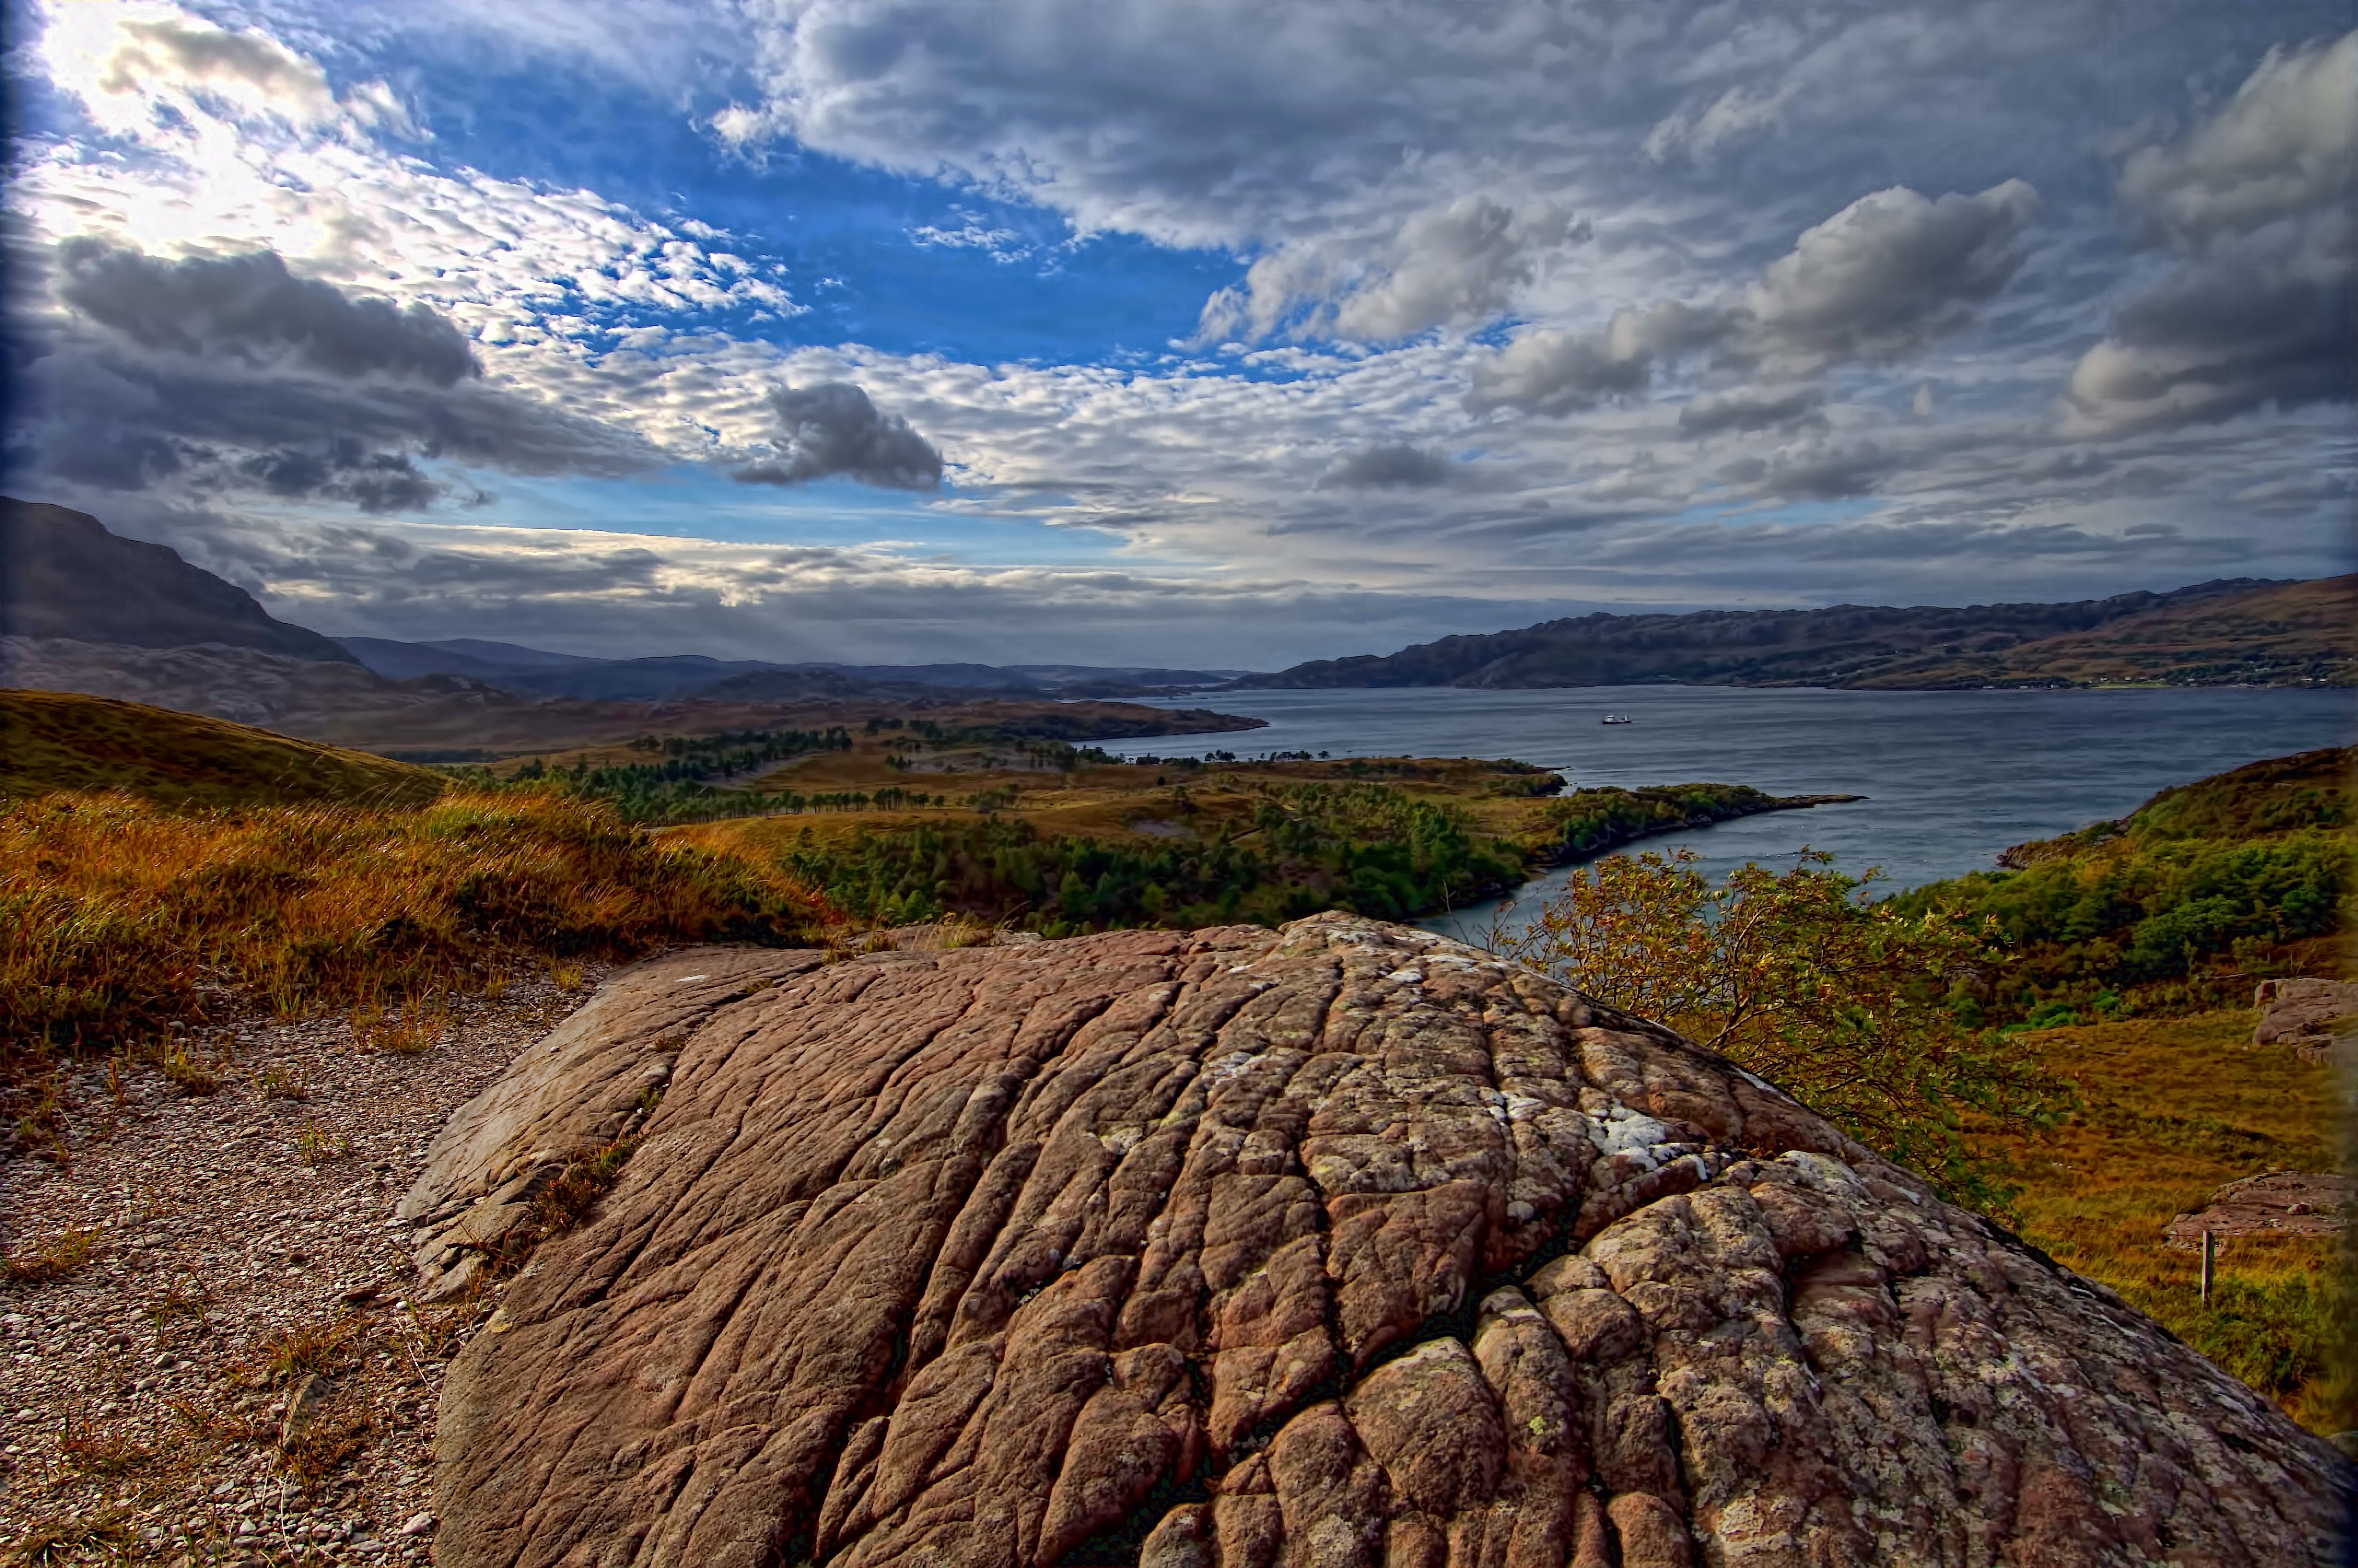
landscape, sea, coast, tree, nature, rock, horizon, wilderness, mountain, cloud, sky, hill, shore, lake, cliff, highland, terrain, ridge, geology, badlands, plateau, fell, loch, westerross, lochtorridon, landform, meteorological phenomenon, geographical feature, mountainous landforms